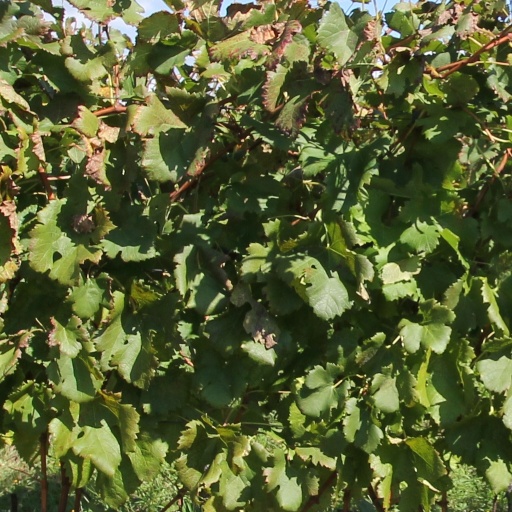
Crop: grape